Answer in natural language. Considering the relative positions, where is black modern high-back chair (highlighted by a blue box) with respect to brown square dining table? Choose between the following options: below or above
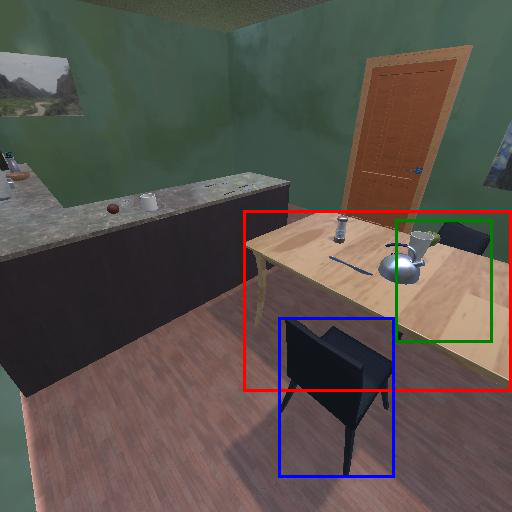
<answer>below</answer>